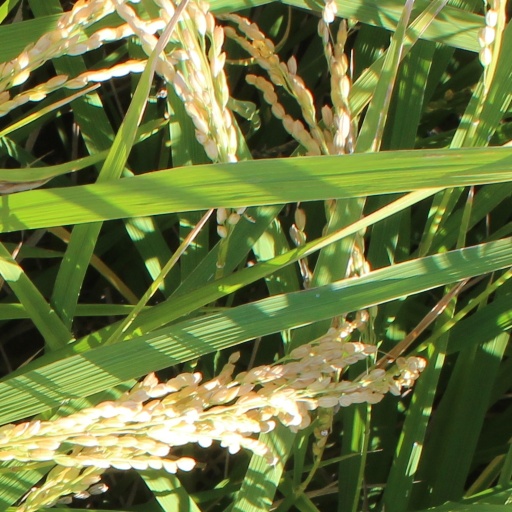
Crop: rice